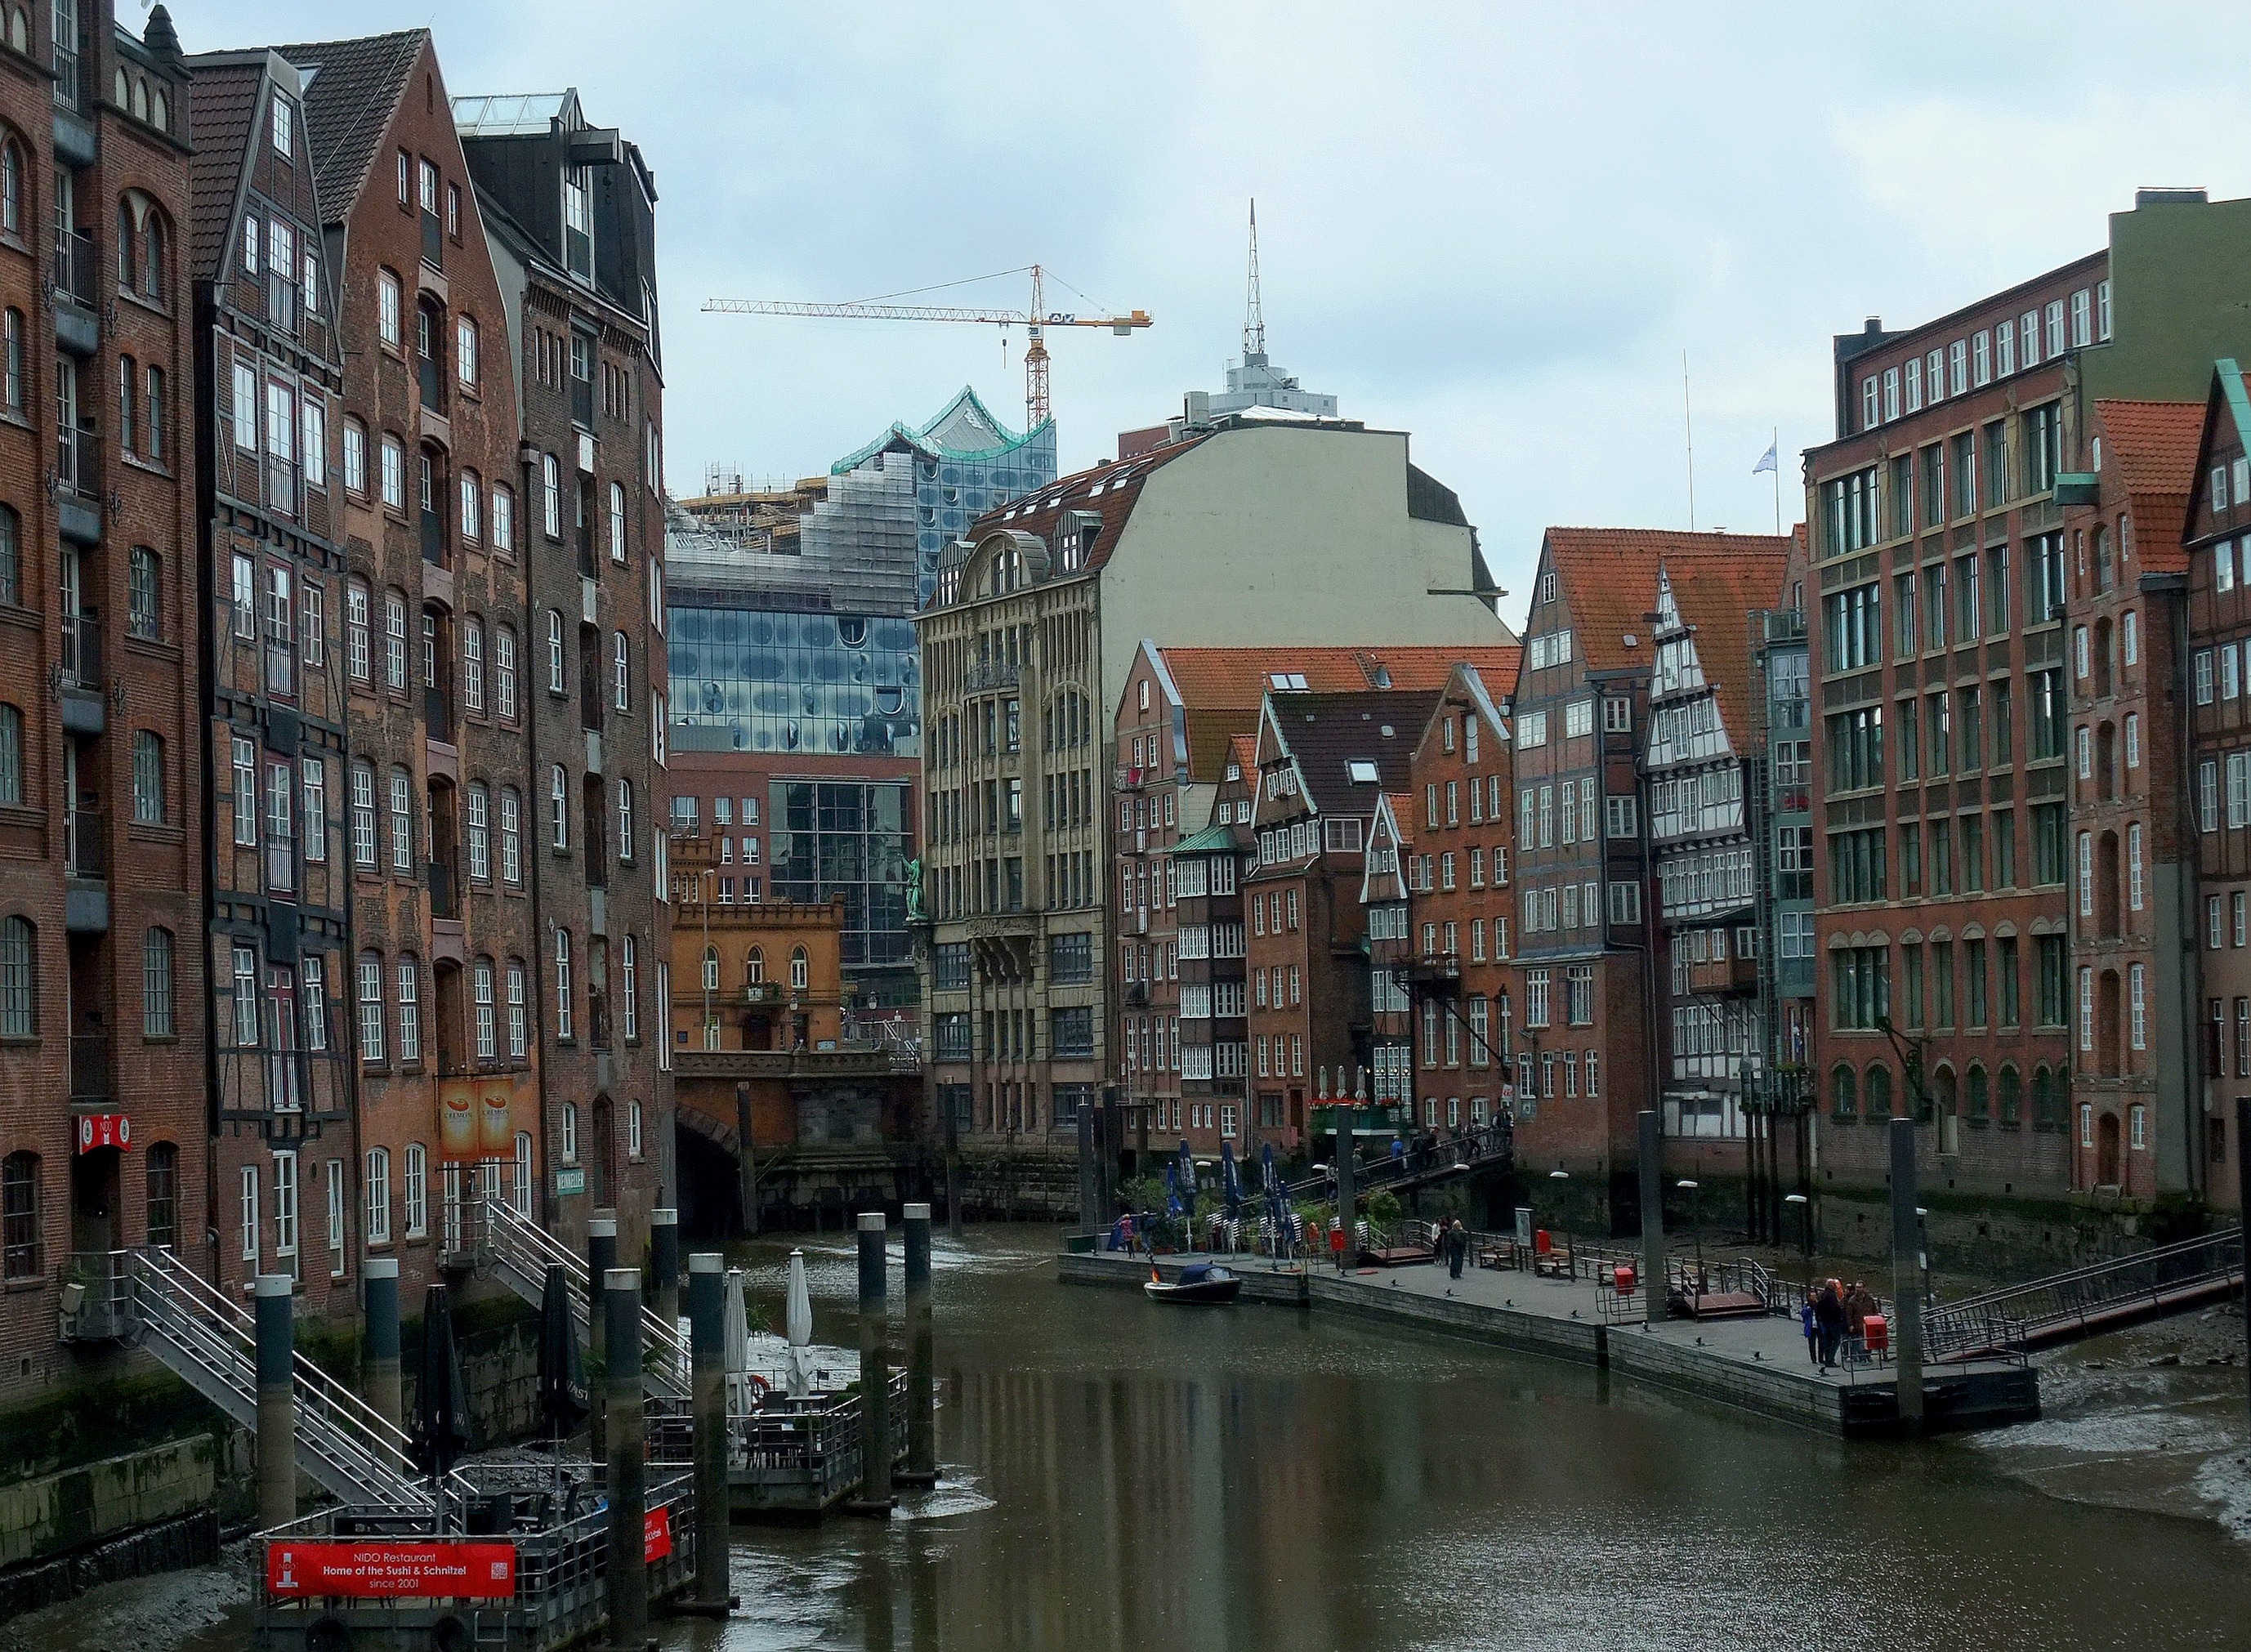
town, city, canal, cityscape, downtown, vehicle, waterway, tower block, old town, germany, hamburg, neighbourhood, elbe philharmonic hall, urban area, residential area, geographical feature